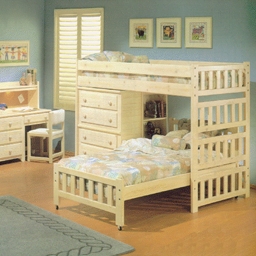
Room type: bedroom